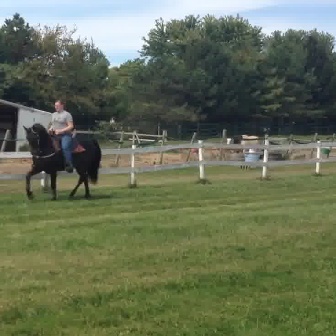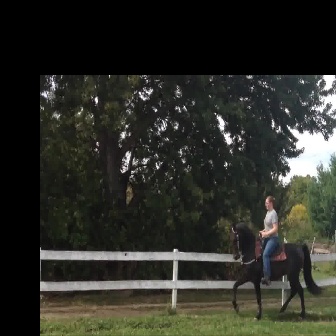
  Please identify the target specified by the bounding box [21,122,99,201] in the first image and locate it in the second image. Return the coordinates in [x_min,y_min,x_max,y_max] format.
Answer: [229,223,326,321]